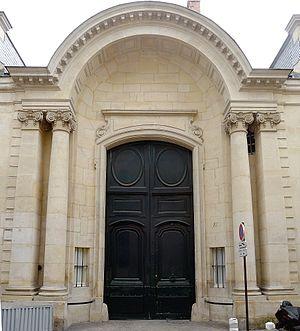
Rue de Grenelle (n°87) - Paris VII
Pierre Boscry est un architecte français, né en 1700, mort à Paris en mars 1781.
La rue de Grenelle est située à Paris dans les 6ᵉ et 7ᵉ arrondissements.